Moyes Microlights

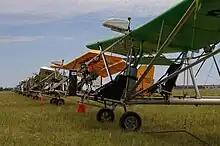
The fleet of Moyes Dragonflies at Forbes, New South Wales, Australia.

Moyes Microlights Pty Ltd is an Australian aircraft manufacturer that was based in Waverley, New South Wales and founded by hang gliding pioneer Bill Moyes. The company specializes in the design and manufacture of ultralight aircraft in the form of kits for amateur construction and ready-to-fly aircraft.